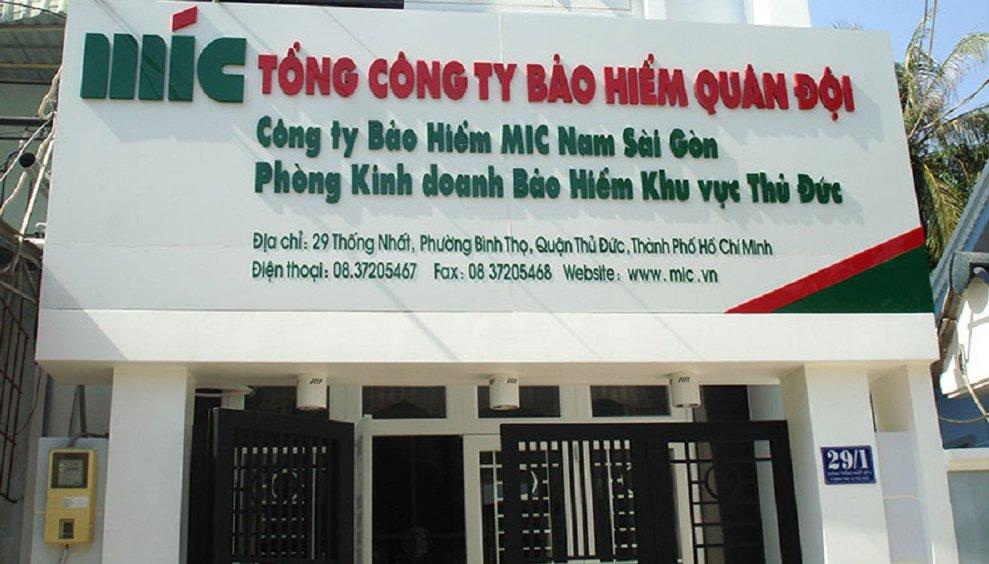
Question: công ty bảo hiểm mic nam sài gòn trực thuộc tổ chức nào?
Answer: công ty bảo hiểm mic nam sài gòn trực thuộc tổng công ty bảo hiểm quân đội